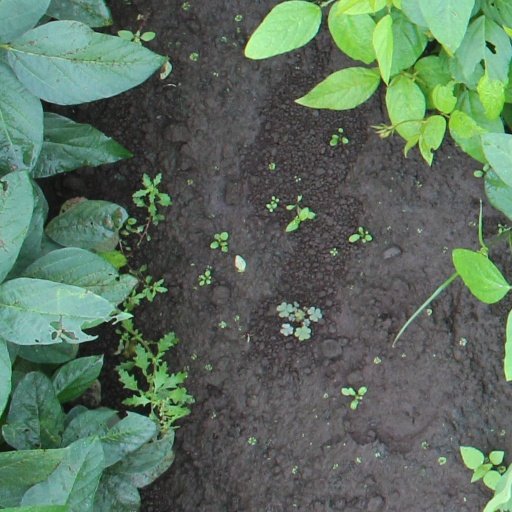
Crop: soybean